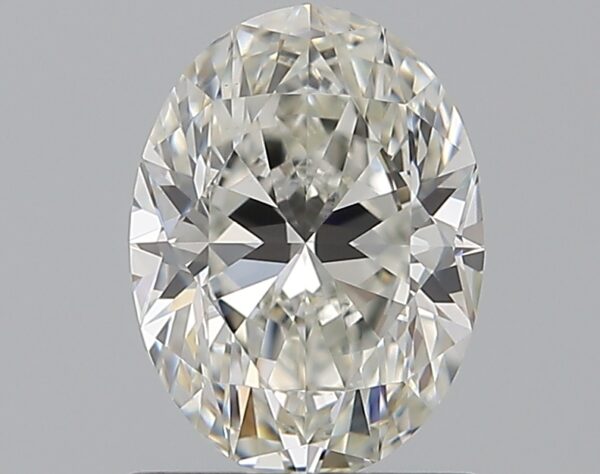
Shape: oval
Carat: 1
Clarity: VS1
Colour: H
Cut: EX
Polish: EX
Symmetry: EX
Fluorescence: N
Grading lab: GIA
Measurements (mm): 7.53 x 5.59 x 3.58